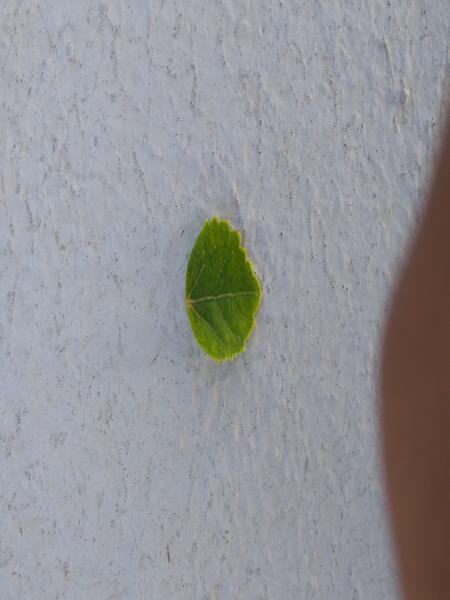
Plant: Hibiscus